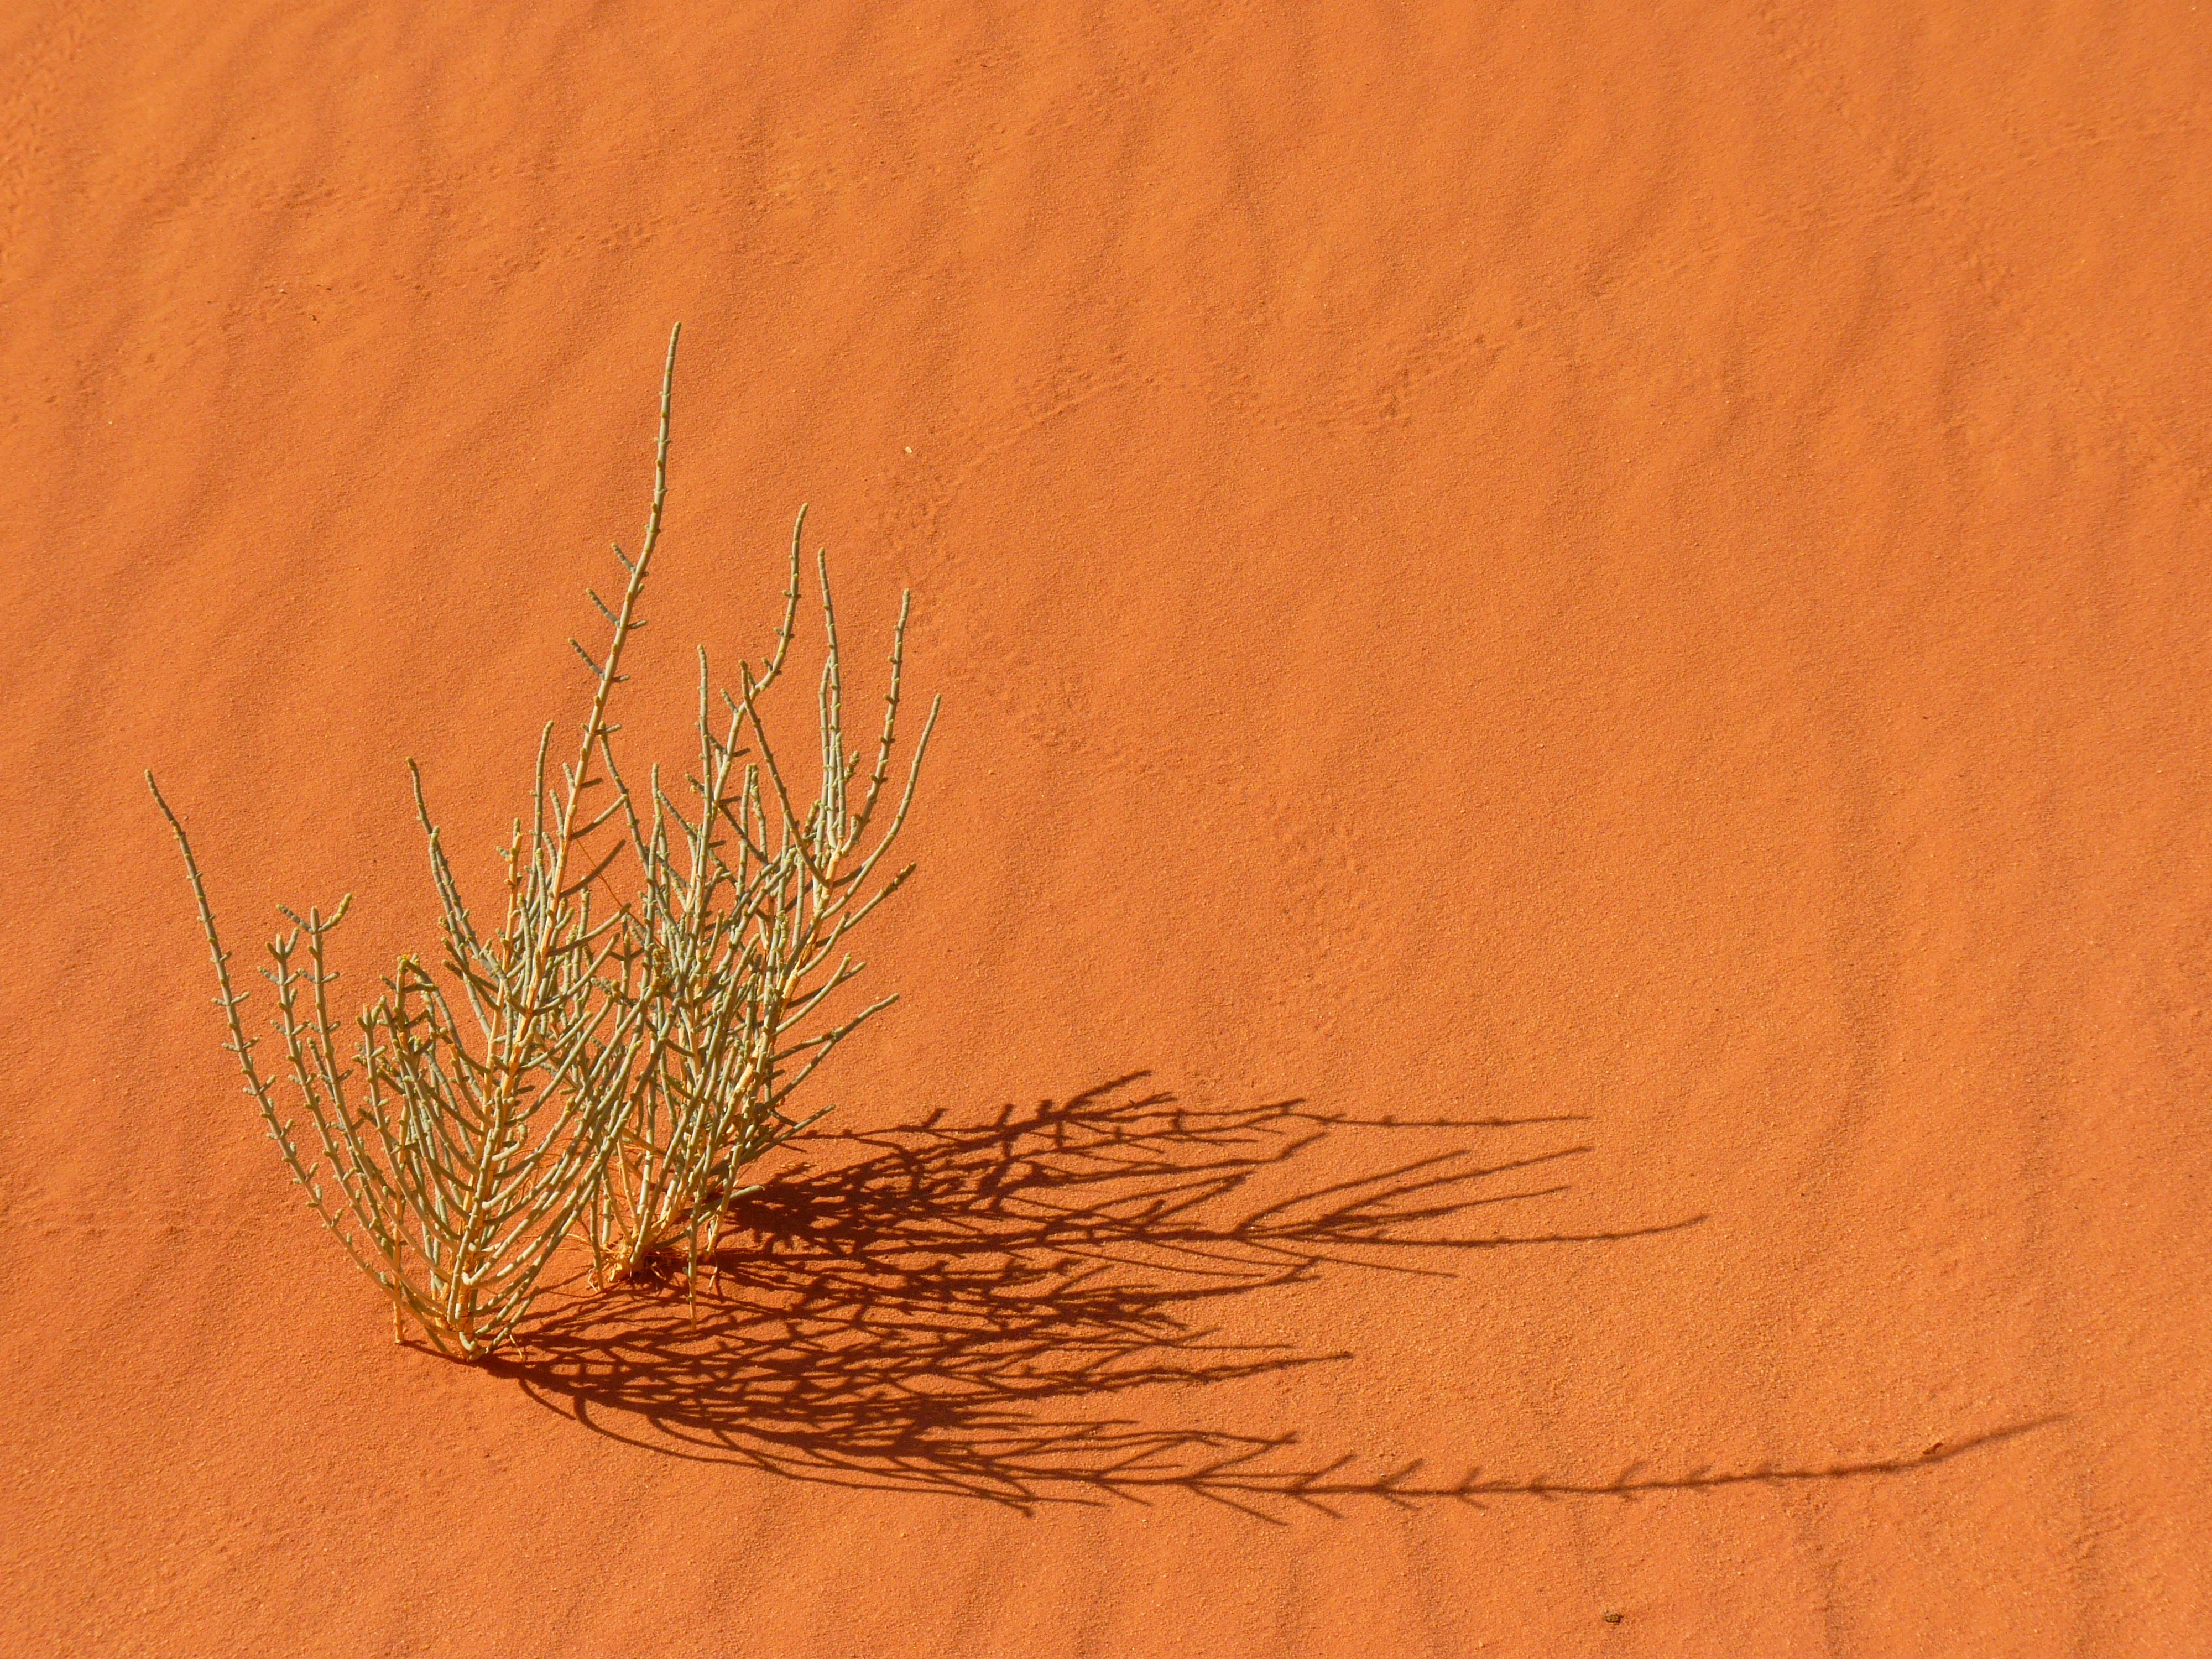
landscape, nature, sand, plant, wood, desert, travel, dry, line, holiday, soil, lonely, material, jordan, safari, drought, negev, middle east, wadi rum, survive, natural environment, aeolian landform, grass family, negev desert